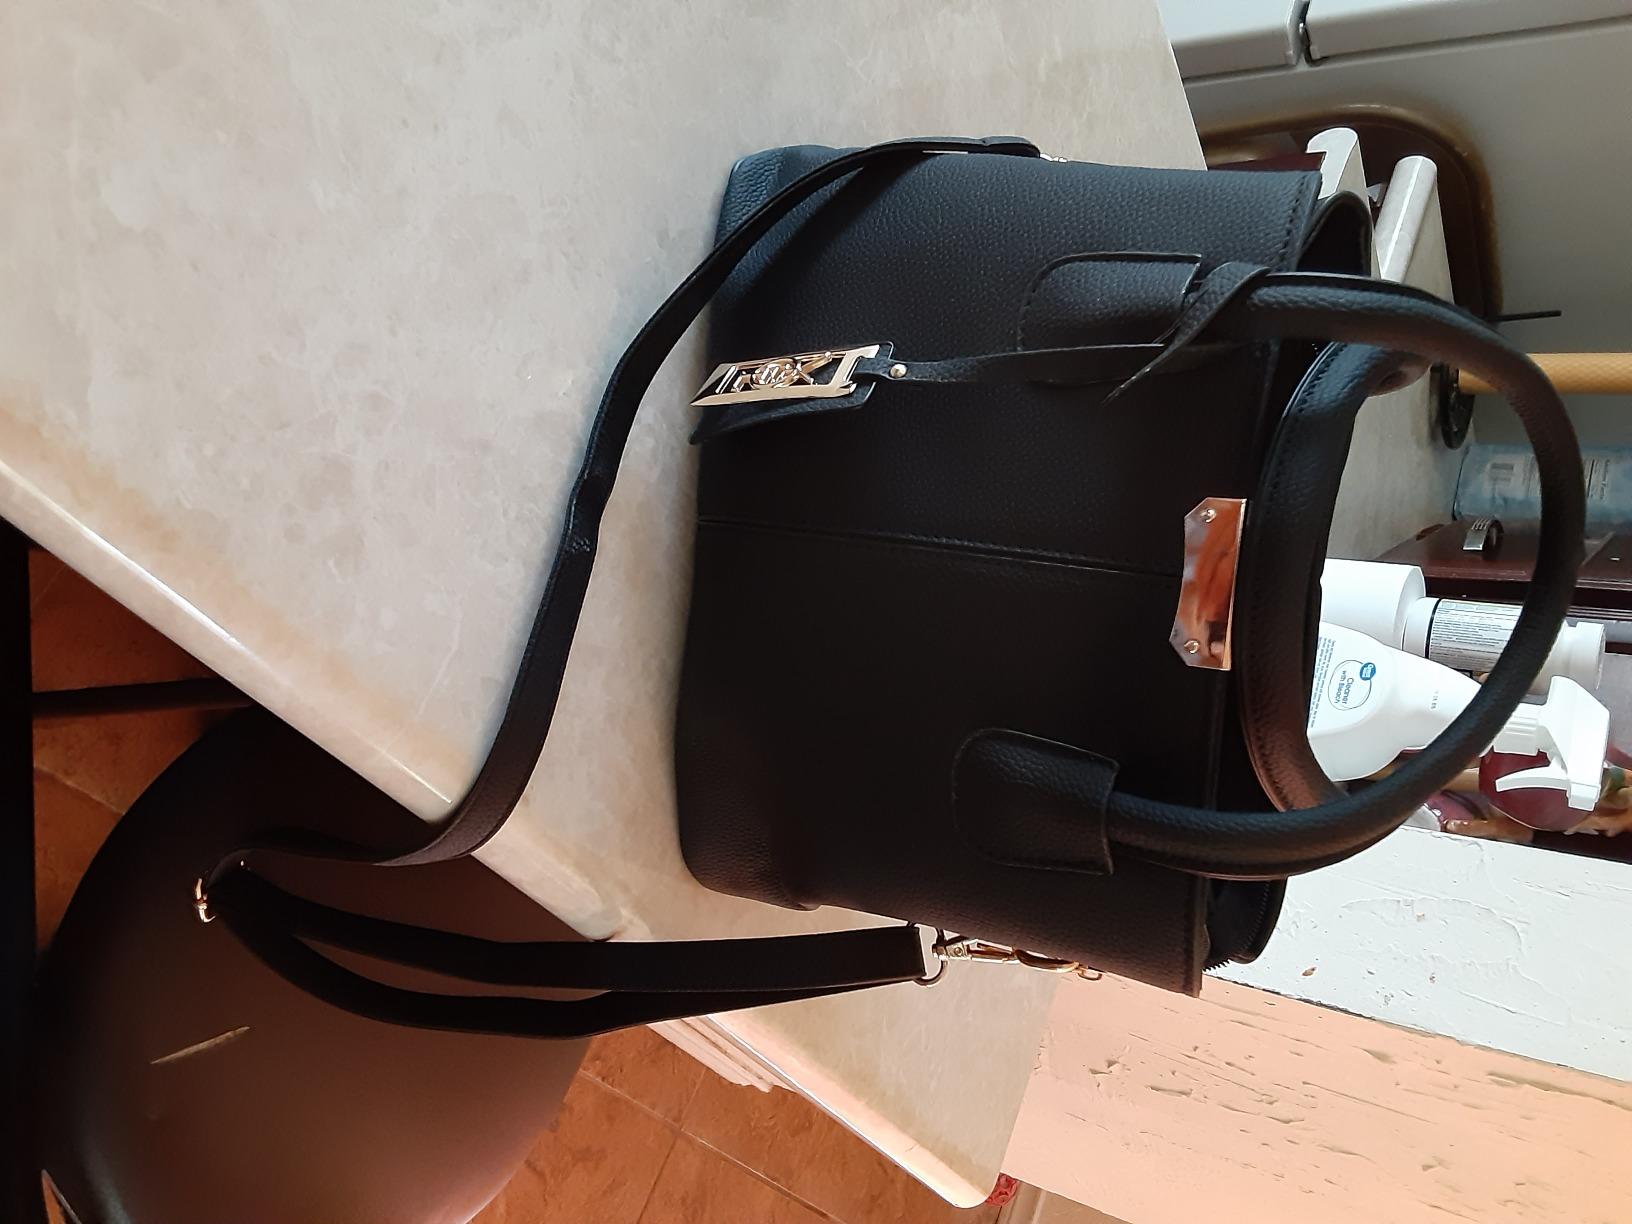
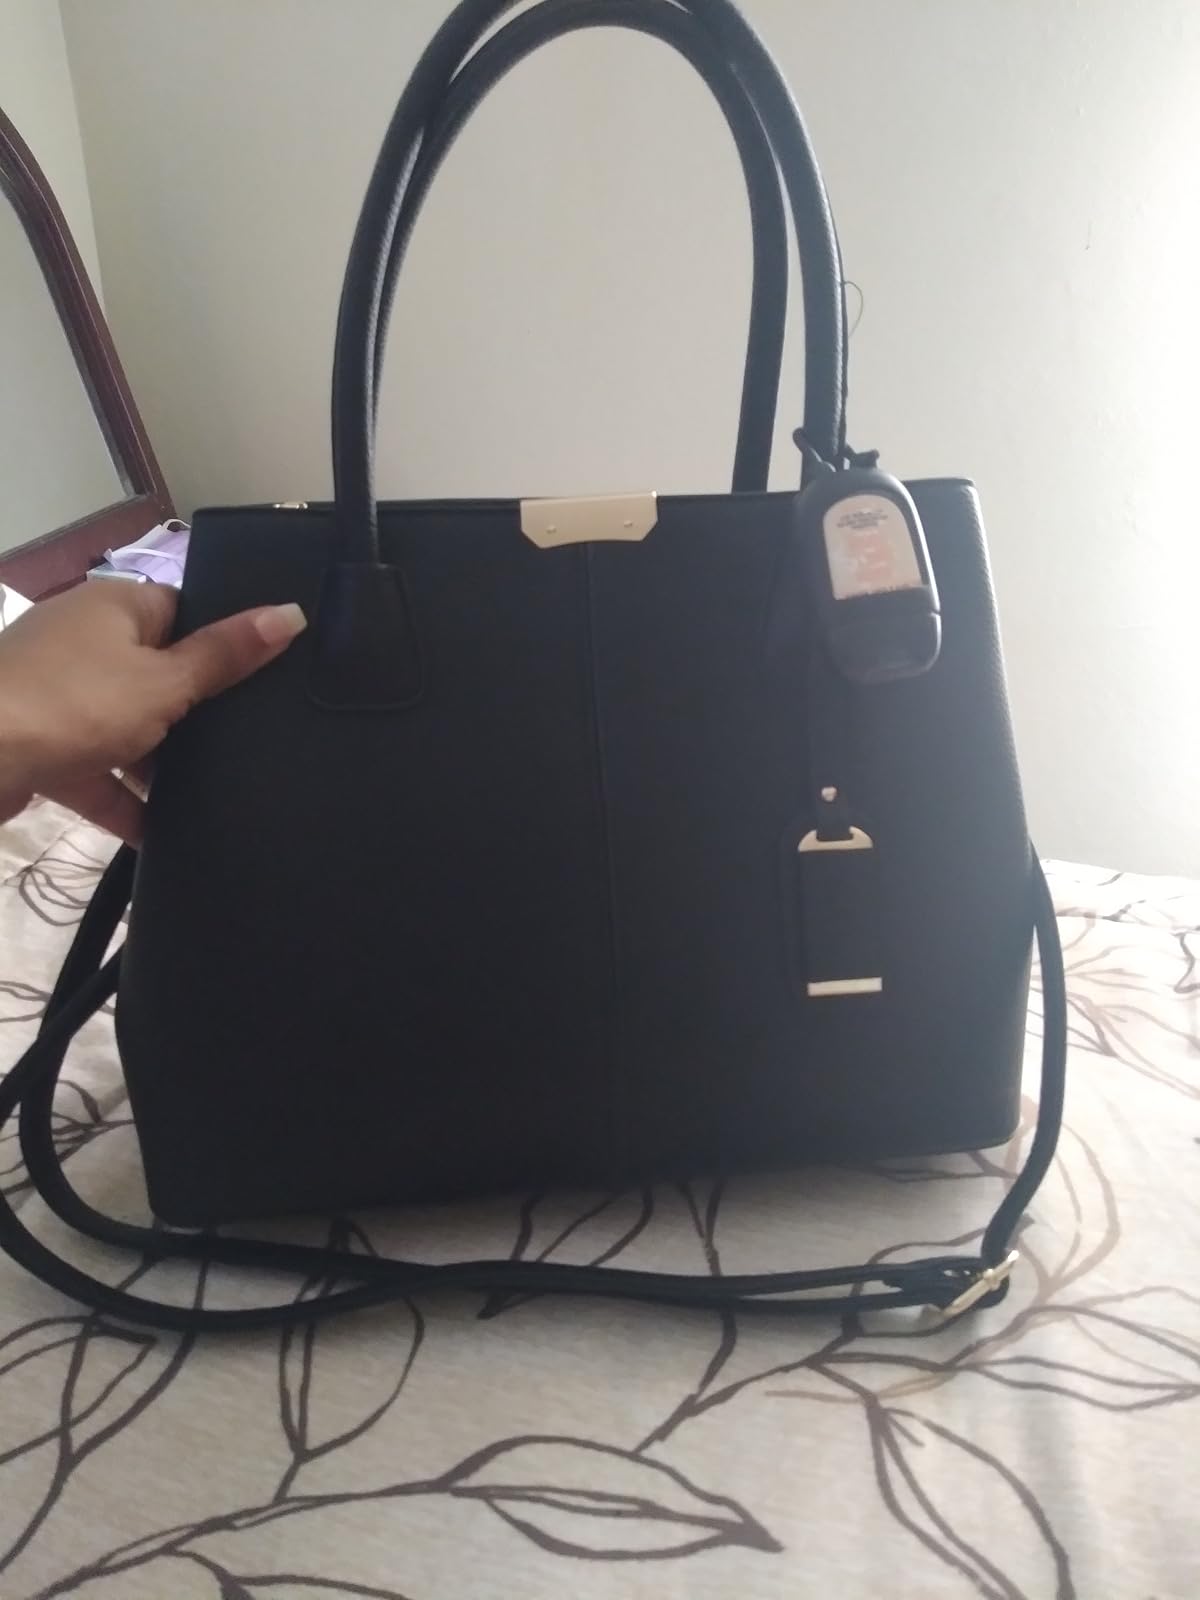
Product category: accessories_handbag
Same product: yes